Corn Street, Bristol

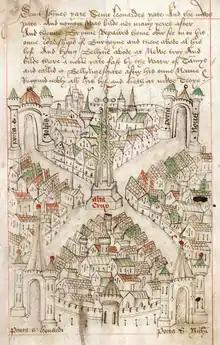
Robert Ricart's map of Bristol in 1479. Corn Street is shown running south-west from the High Cross (Alta Crux)

Corn Street, together with Broad Street, Wine Street and High Street, formed the earliest nucleus of Bristol. Ricart's Plan of 1479, one of the first English town plans, shows Corn Street with the High Cross at one end and St Leonard's Gate at the other. The other three cross streets are also shown, each ending at their own gate in the city wall.